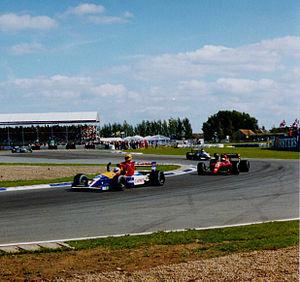
Un tour d'honneur est un terme du vocabulaire sportif, en particulier des sports mécaniques et de l'athlétisme. Il s'agit d'un tour de piste réalisé à petite allure après la victoire en compétition. Ce tour est réalisé par le sportif pour fêter sa performance et remercier le public en se montrant à celui-ci. Généralement, le champion se déplace avec le drapeau de son pays, souvent confié par un spectateur, parfois en réalisant des mouvements de danse ou en prenant régulièrement des poses. Cette pratique est aussi très appréciée des photographes de presse. On peut trouver ce genre de comportement dans les sports individuels mais aussi dans les sports collectifs, comme le football ou le rugby à XV.
Résultats du Grand Prix automobile de Grande-Bretagne de Formule 1 1991 qui a eu lieu sur le circuit de Silverstone le 14 juillet.
La Ferrari 643 est la monoplace de Formule 1 engagée par la Scuderia Ferrari lors des dix dernières courses du championnat du monde de Formule 1 1991. Elle est pilotée par les Français Alain Prost et Jean Alesi. Les Italiens Andrea Montermini et Dario Benuzzi sont également pilotes-essayeurs de l'écurie italienne lors de cette saison.